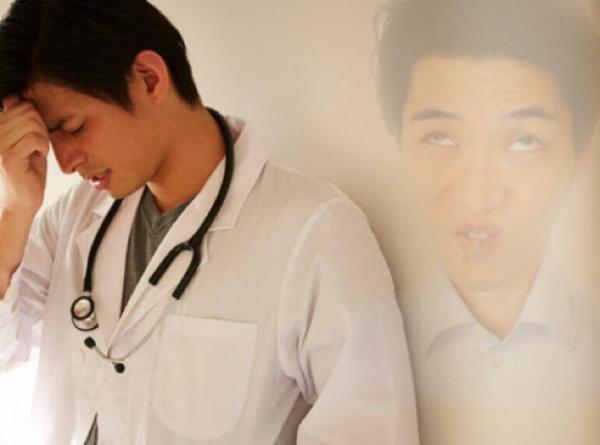
回答: 「本当にどこも悪くないんですか?」の質問に「頭が悪いだけです」と言ってあげなかったことを後悔する